Tabletop Cemetery

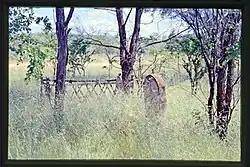
Tabletop Cemetery, 2000

Tabletop Cemetery is a heritage-listed cemetery is northeast of Croydon, Queensland, Australia. It was built from to 1910s. It was added to the Queensland Heritage Register on 13 April 2006.